Dani Estrada

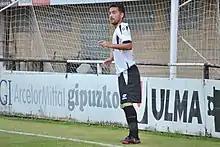
Estrada in action for Real Unión in 2018

Daniel 'Dani' Estrada Agirrezabalaga (born 3 January 1987) is a Spanish professional footballer who plays mainly as a right midfielder.